The Curve (2020 film)

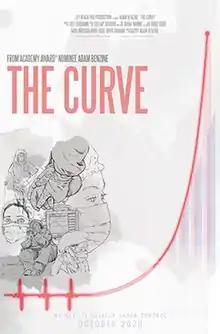
Film poster

The Curve is a 2020 documentary film written, directed, and produced by Adam Benzine. It is about the United States' response to the COVID-19 pandemic. It was released on the internet on October 27, 2020, a week before the United States presidential election.